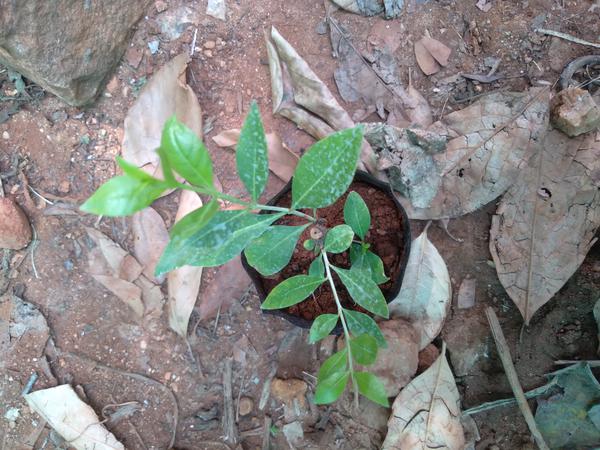
Plant: Henna